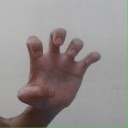
अक्षर: झ